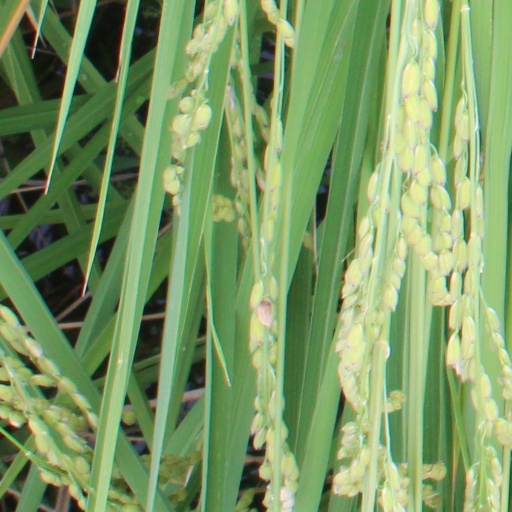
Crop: rice